Waverley Council

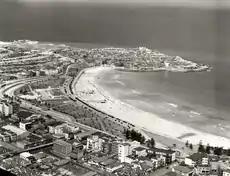
Aerial photo of Bondi Beach and Ben Buckler looking North, 1937.

With the enactment of the "Municipalities Act of 1858", which allowed for the creation of Municipalities for areas with over 500 electors, several petitions calling for the incorporation of the Waverley area were received by the Colonial Government and published in "New South Wales Government Gazette" on 11 November 1858 and 17 May 1859. One of the earliest meetings of local residents formed to call for a "Municipality of Waverley" was held at the Tea Gardens Hotel on Bronte Road on 20 December 1858.